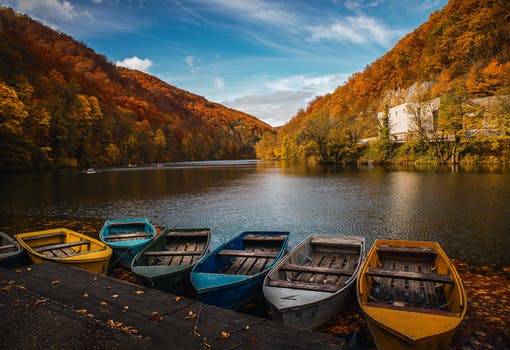
Label: No Watermark